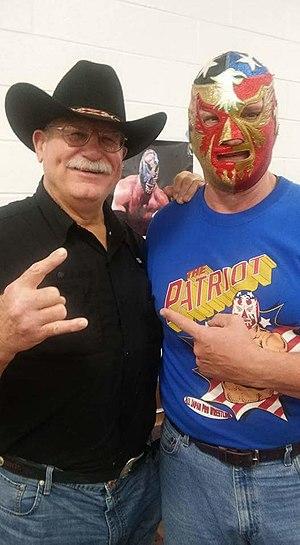
Del Wilkes est un catcheur américain connu sous le nom de ring de The Patriot. Il est joueur de football américain à l'université de Caroline du Sud au poste d'offensive lineman et est un All-American en 1984 c'est-à-dire qu'il est un des meilleurs joueurs du championnat universitaire. Cependant, il n'est pas engagé par des franchises de la National Football League et devient catcheur en 1988.